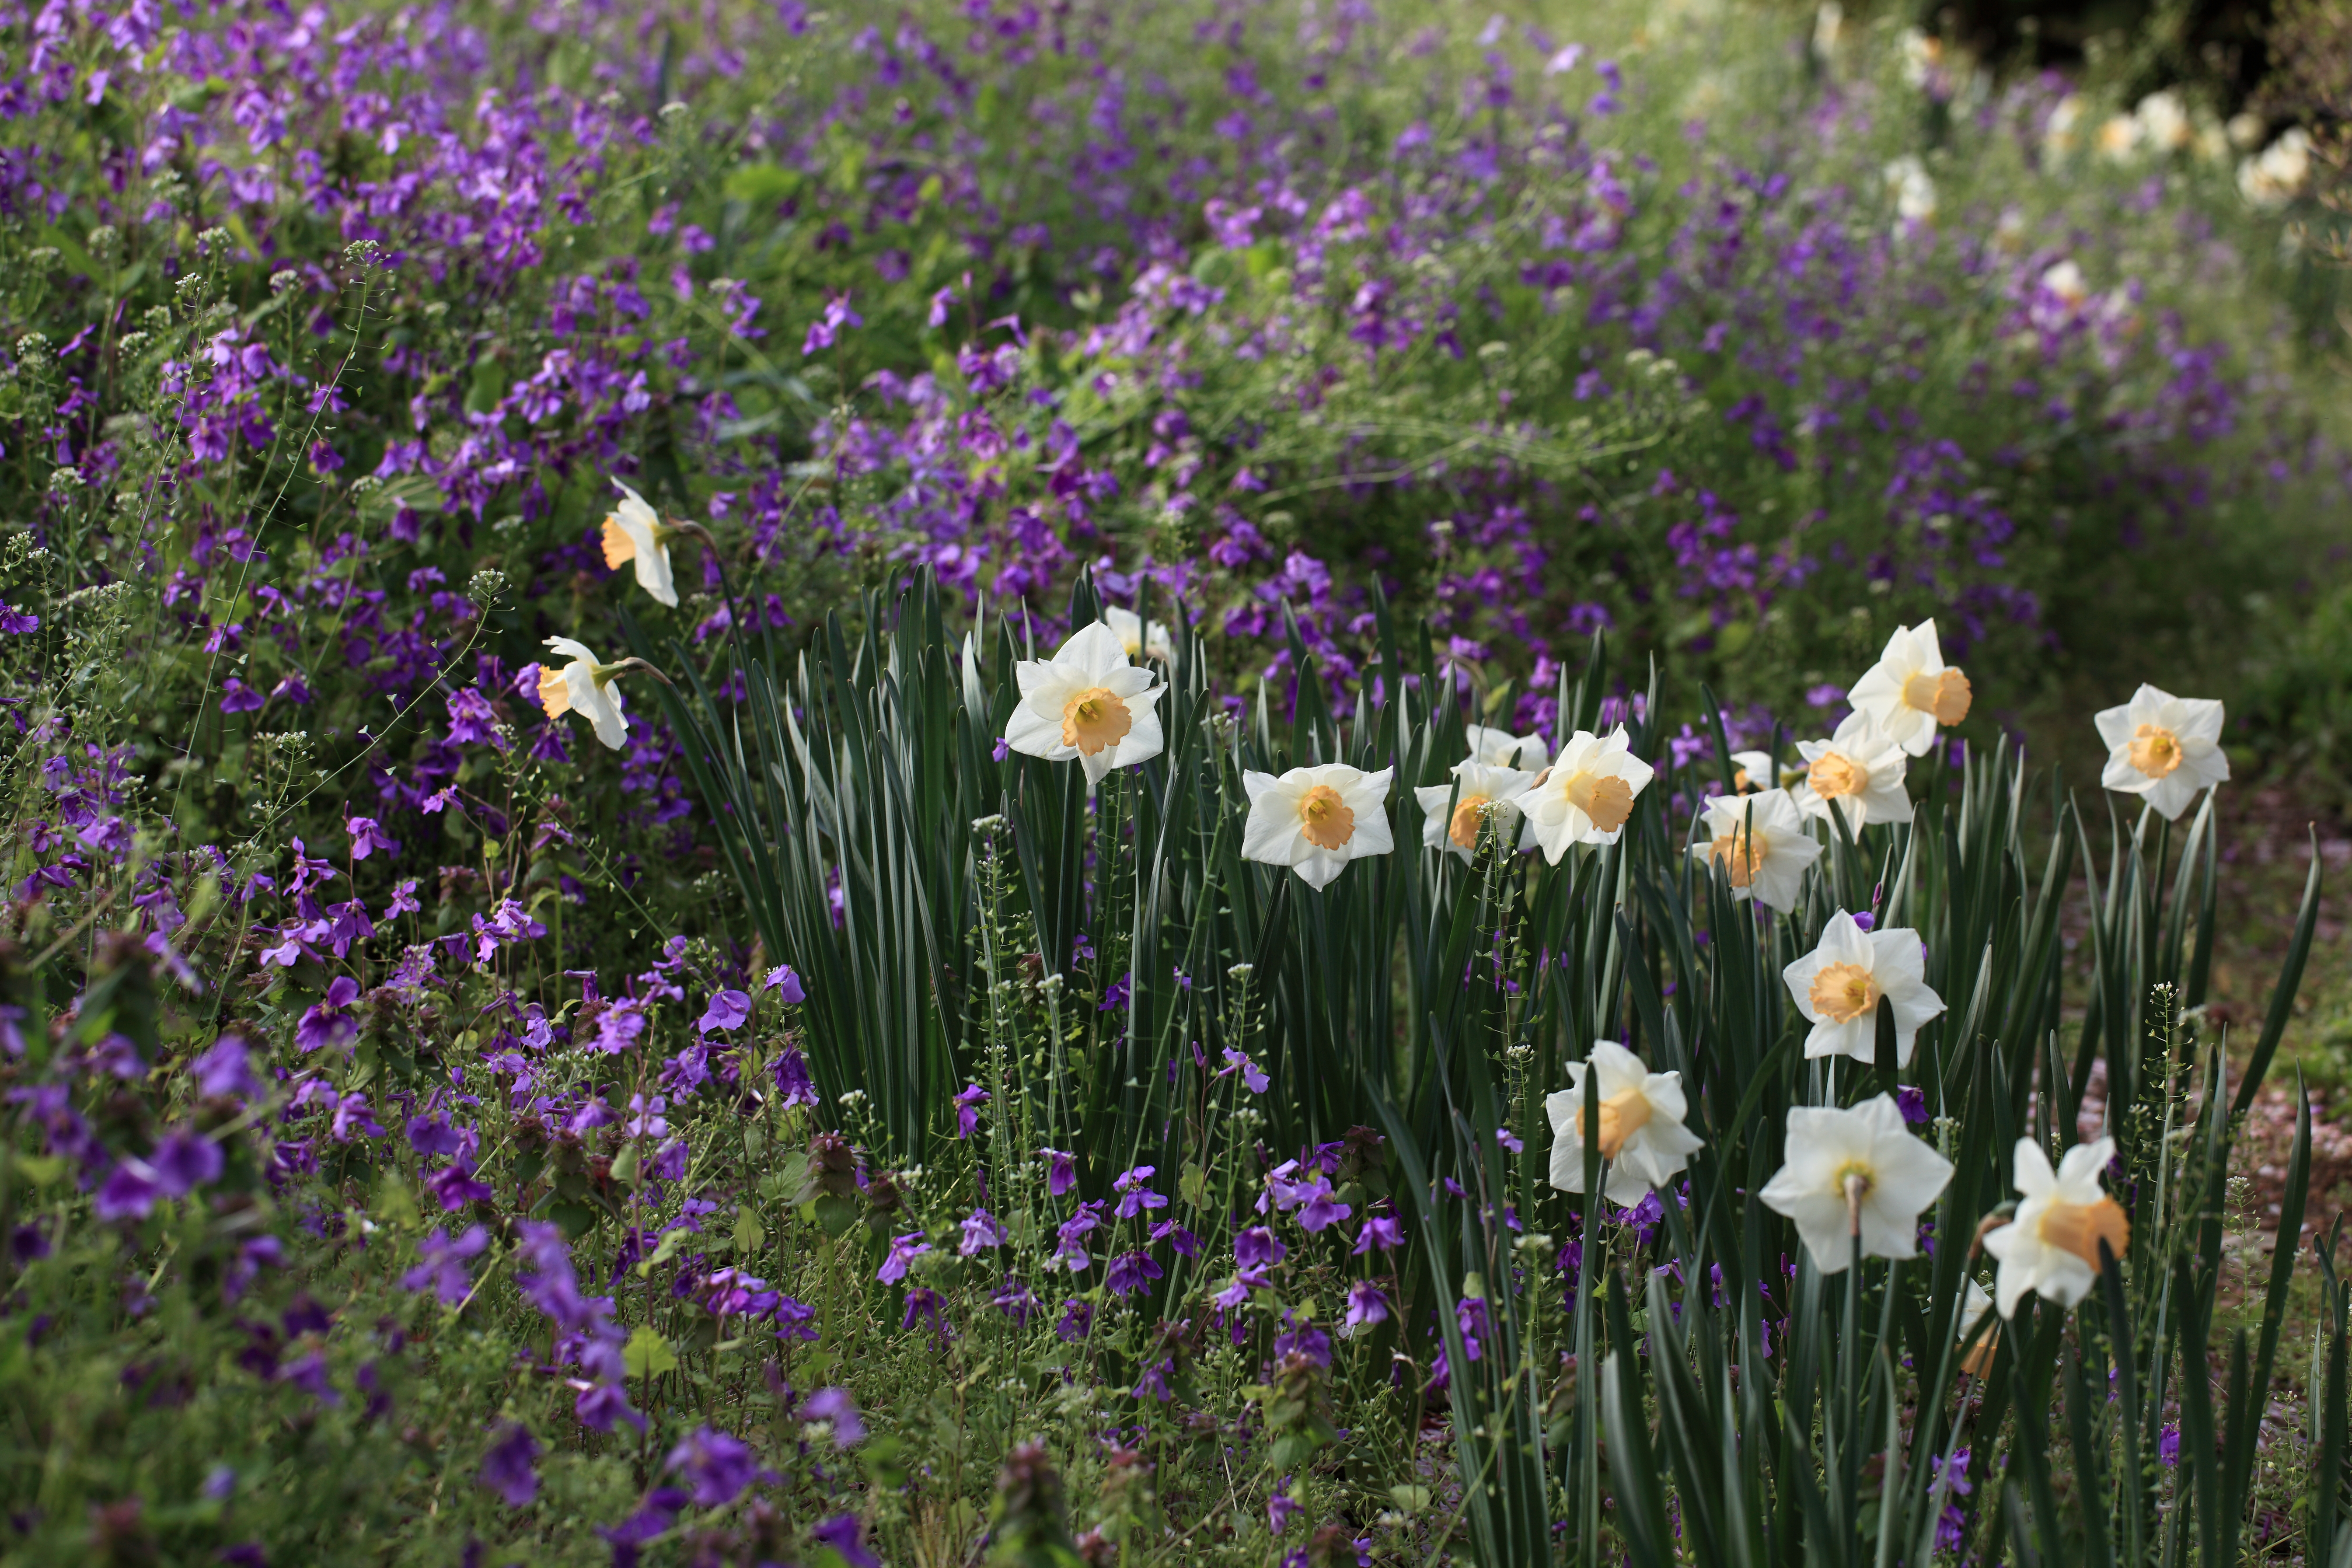
blossom, plant, field, meadow, prairie, flower, pattern, high, botany, flora, lavender, wildflower, background, tokyo, iris, wallpaper, 5d, hires, crocus, markii, hi, res, resolution, tachikawa, showakinenpark, flowering plant, land plant, english lavender, iris family